Lowesby Hall

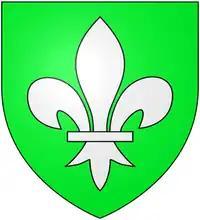
Arms of Fowke baronets of Lowesby: "Vert, a fleur-de-lys argent" At Lowesby Hall these arms are sculpted within an open pediment above the window over the front door

The Fowke family of Lowesby was formerly seated at Gunstone in Staffordshire. Anne Wollaston's husband was Lieutenant-General Sir Thomas Fowke, Groom of the Bedchamber to the Duke of Cumberland, the son of Lieutenant-General Thomas Fowke, Governor of Gibraltar.